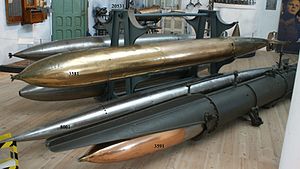
Torpedo / Den selvbevægelige torpedo / Royal Laboratory
Schwartzkopffs særlige "fosforbronze" legering ses tydeligt på torpedoen "3581" i denne samling af tidlige svenske torpedoer.
En torpedo er et selv-fremdrevet projektil som opererer under vandet og som er designet til at detonere ved kontakt eller passage af et mål. Torpedoer affyres traditionelt fra undervandsbåde, men kan også nedkastes fra flyvemaskiner eller afskydes fra krigsskibe og kystforter. Moderne torpedoer kan enten programmeres til at sejle en bestemt rute, kan være akustisk selvsøgende mod skruestøj eller være trådstyrede. Navnet er taget fra en fiskeart, der lammer sit bytte.